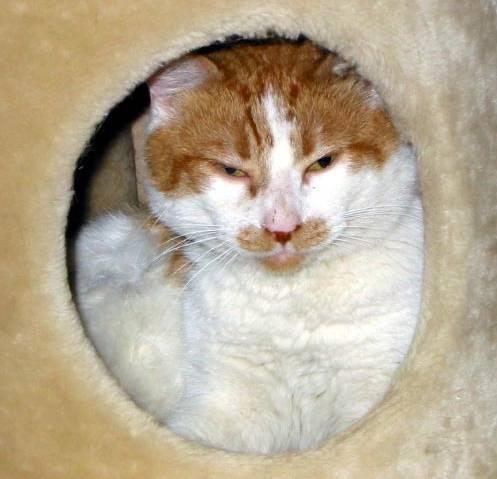
cat